Homeland Learning Centre

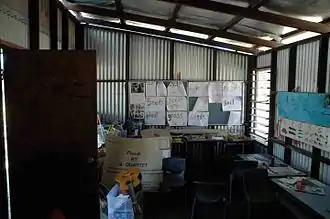

HLC establishment and operation is based on the number of school-age students in a remote community, although there is often significant variation in actual implementation.